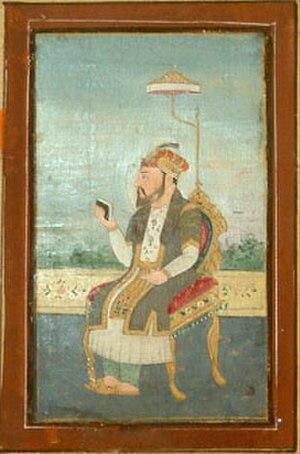
Rafi-ul Darjat, le plus jeune fils de Rafi-ush-Shan et le neveu d'Azim ush Shan, a été le dixième Empereur Moghol. Il a succédé à Farrukhsiyâr le 28 février 1719, proclamé Badshah par les frères Sayyid.